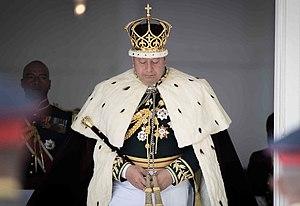
L'université d'East Anglia est une université publique de recherche située à Norwich, en Angleterre. Créée en 1963, elle est membre fondateur du groupe de 1994, qui réunit les universités de recherche avancée.